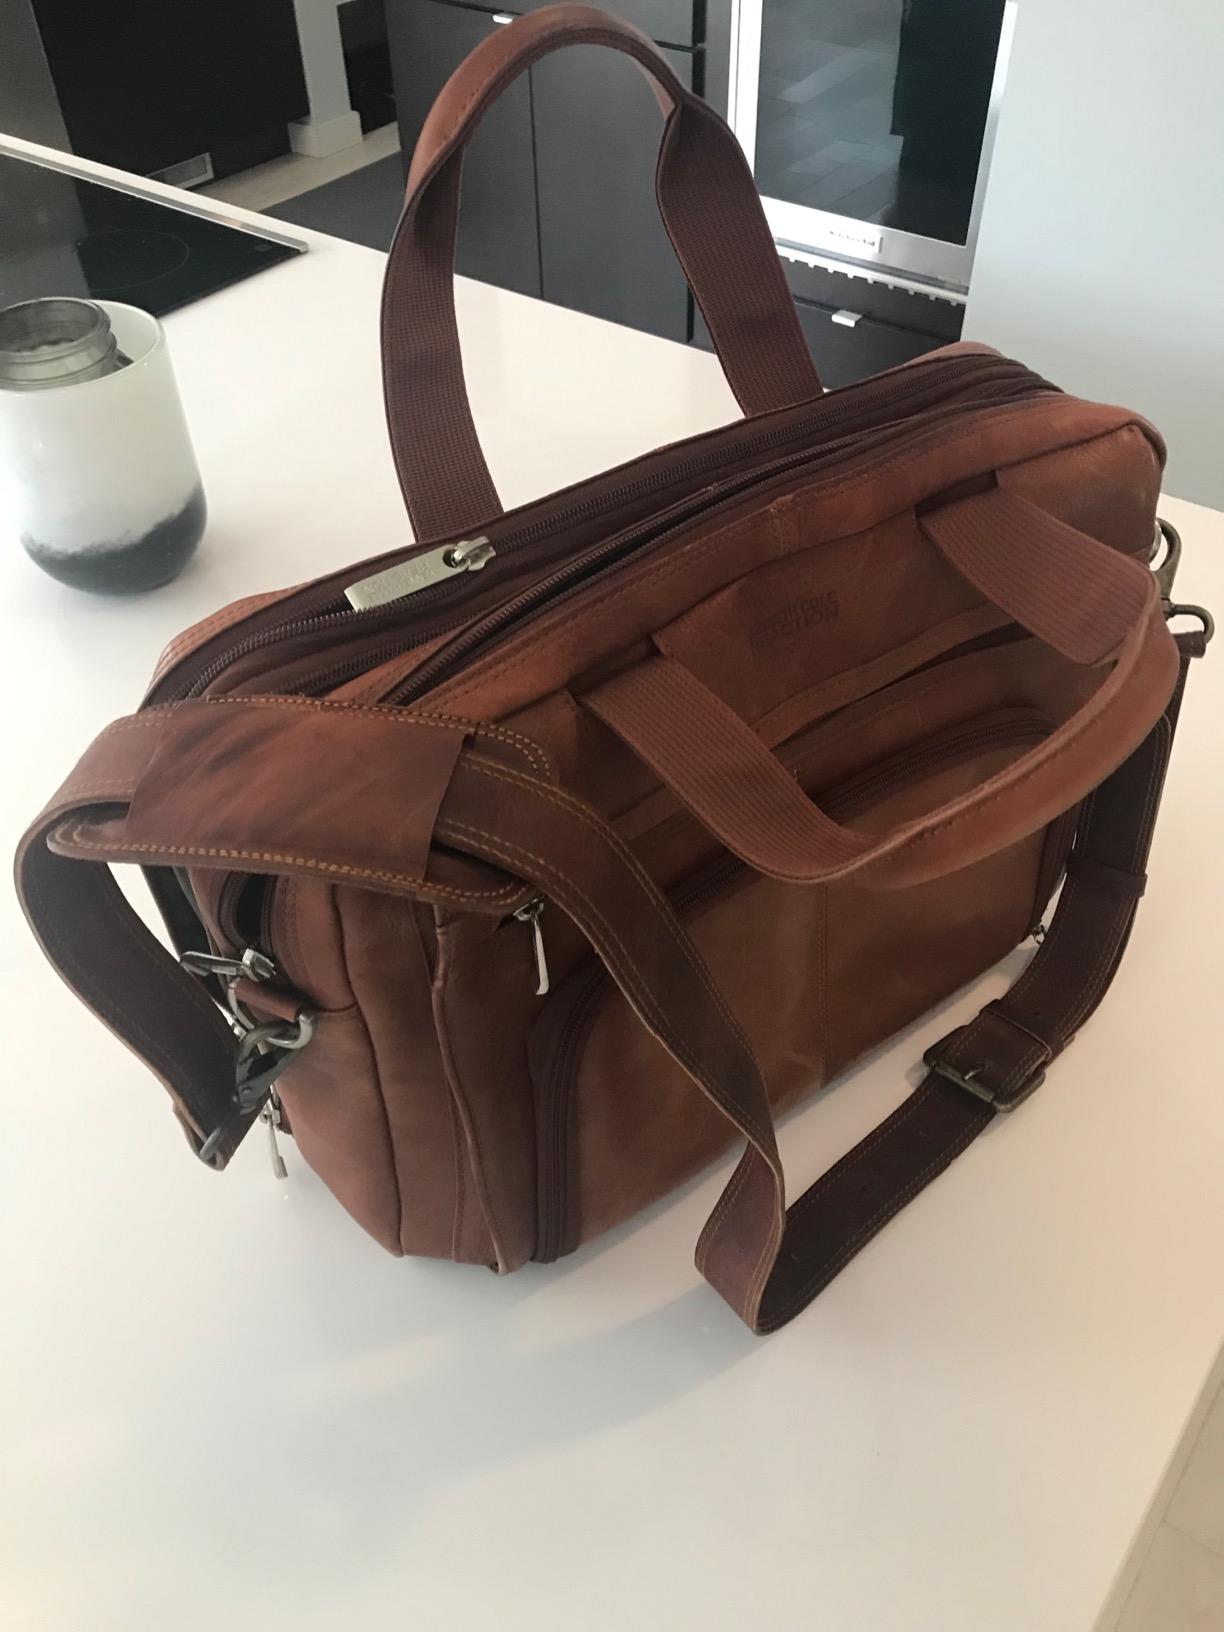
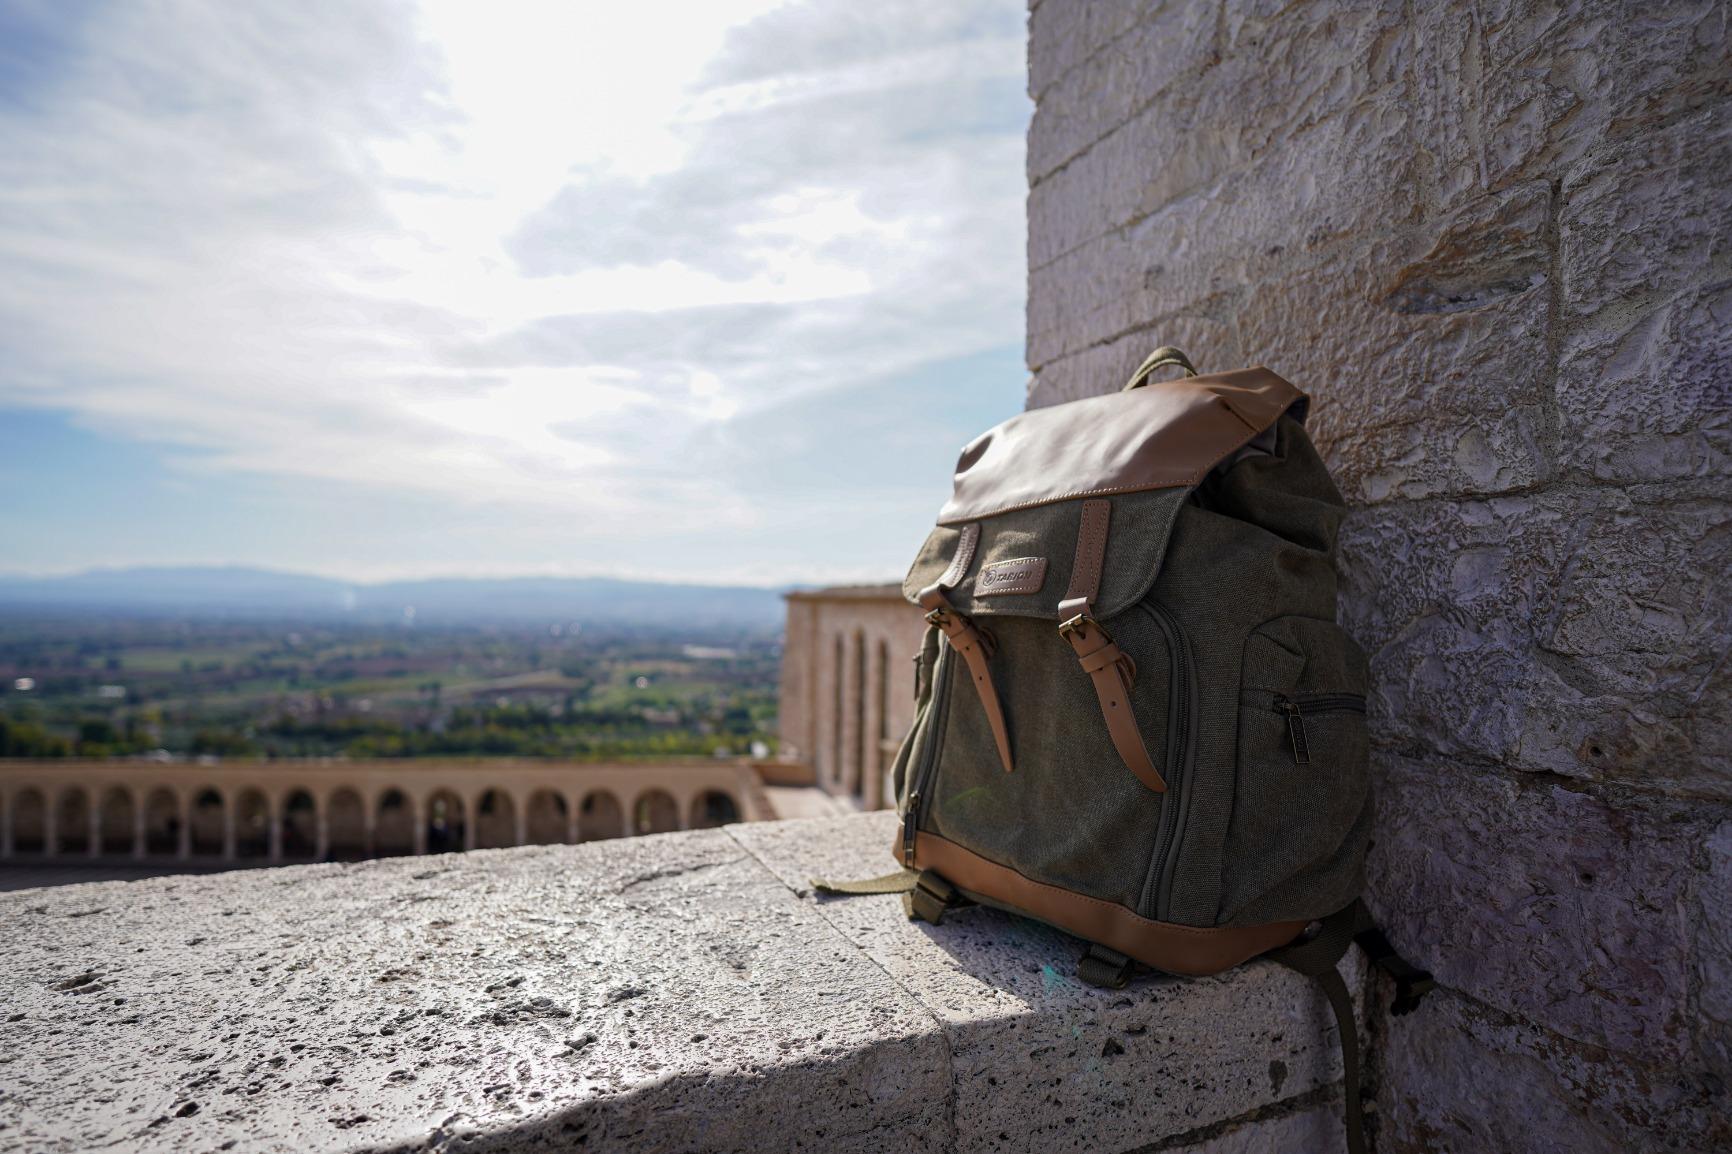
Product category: bag
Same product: no